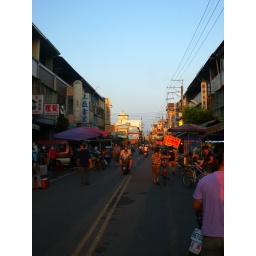
market near jies house